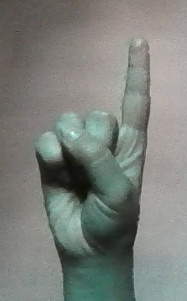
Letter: bb